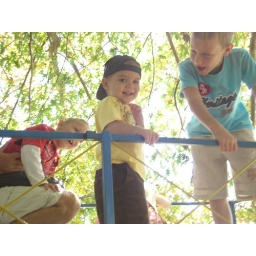
The boys under the oak tree (drakensberg)